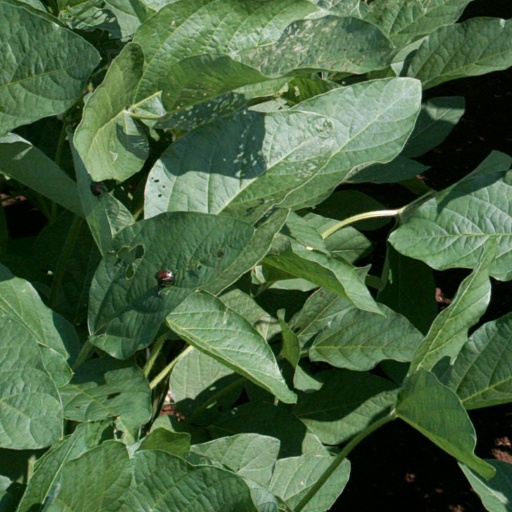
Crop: soybean